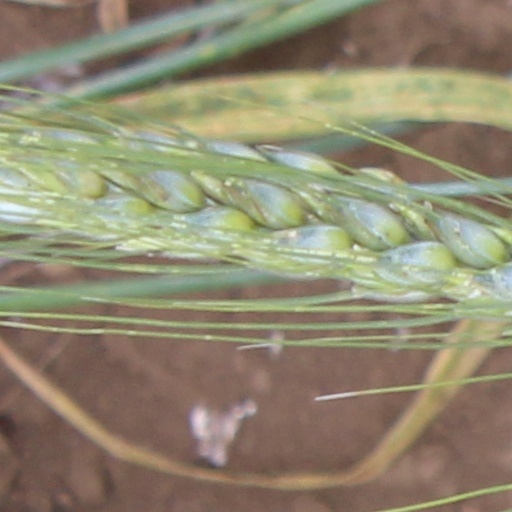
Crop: wheat